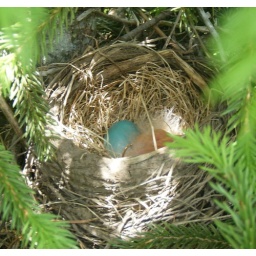
Robin's nest in my tree outside my window 2 babies have hatched as of june 2nd 2009.